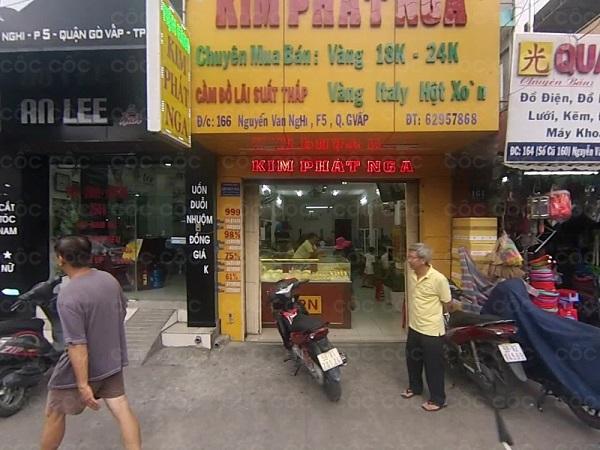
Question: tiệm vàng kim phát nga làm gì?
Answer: chuyên mua bán vằng 18 k -24, cầm đồ lãi suất thấp vàng italy hột xoàn